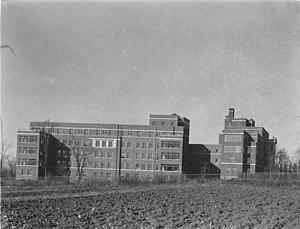
Nous voyons les pavillons de l'hôpital des Convalescents de Montréal, situé au 3001 avenue Kent à Montréal.
L'Institut de réadaptation Gingras-Lindsay-de-Montréal est un hôpital de réadaptation affilié à l'Université de Montréal.